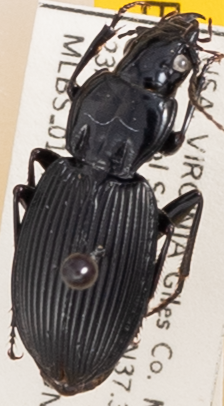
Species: Pterostichus lachrymosus
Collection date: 2022-08-23
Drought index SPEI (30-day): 1.13
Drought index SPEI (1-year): -0.46
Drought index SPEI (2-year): -0.39